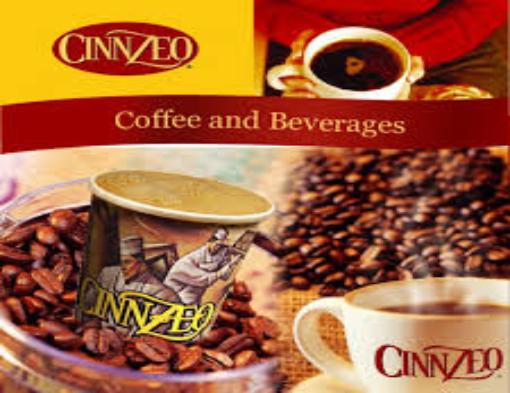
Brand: Cinnzeo
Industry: Food